BMW 5 Series (E39)

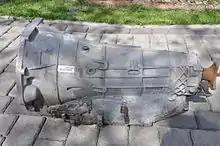
ZF 5HP-30 transmission

Some pre-facelift six-cylinder petrol models were fitted with the 4-speed GM 4L30-E (A4S270R) transmission. Six-cylinder pre-facelift cars built for the Japanese market were fitted with the Jatco 5R01 5 speed automatic transmission. All other six-cylinder models were fitted with 5-speed transmissions, either the GM 5L40-E (A5S360R), GM 5L40-E (A5S390R), or ZF 5HP19 (A5S325Z) transmission, depending on the year and model. V8 petrol models were fitted with either the 5-speed ZF 5HP24 (A5S440Z) or the 5-speed ZF 5HP30 (A5S560Z).